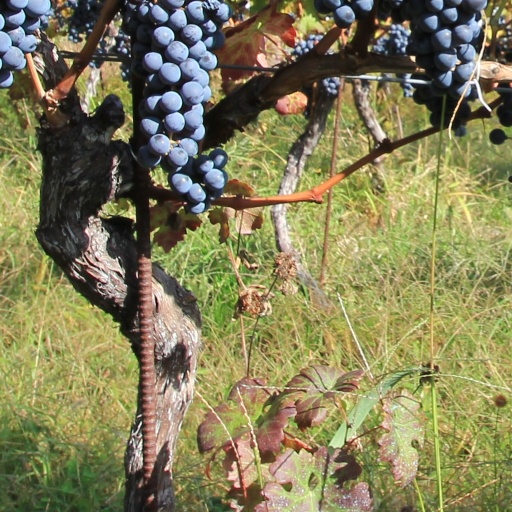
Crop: grape